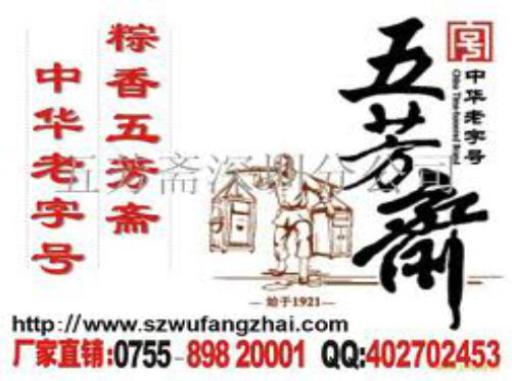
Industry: Food